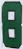
Number: 8